Staintondale

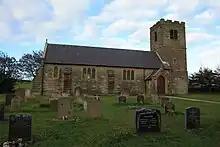
St John the Baptist's Church

According to the 2011 UK census, Stainton Dale parish had a population of 341, an increase on the 2001 UK census figure of 319 - note these figures includes Ravenscar as well as Staintondale.